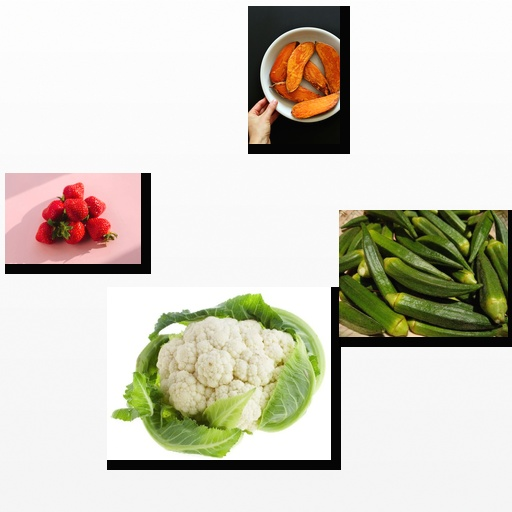
Food items: sweet_potato, okra, strawberry, cauliflower